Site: brandenburg
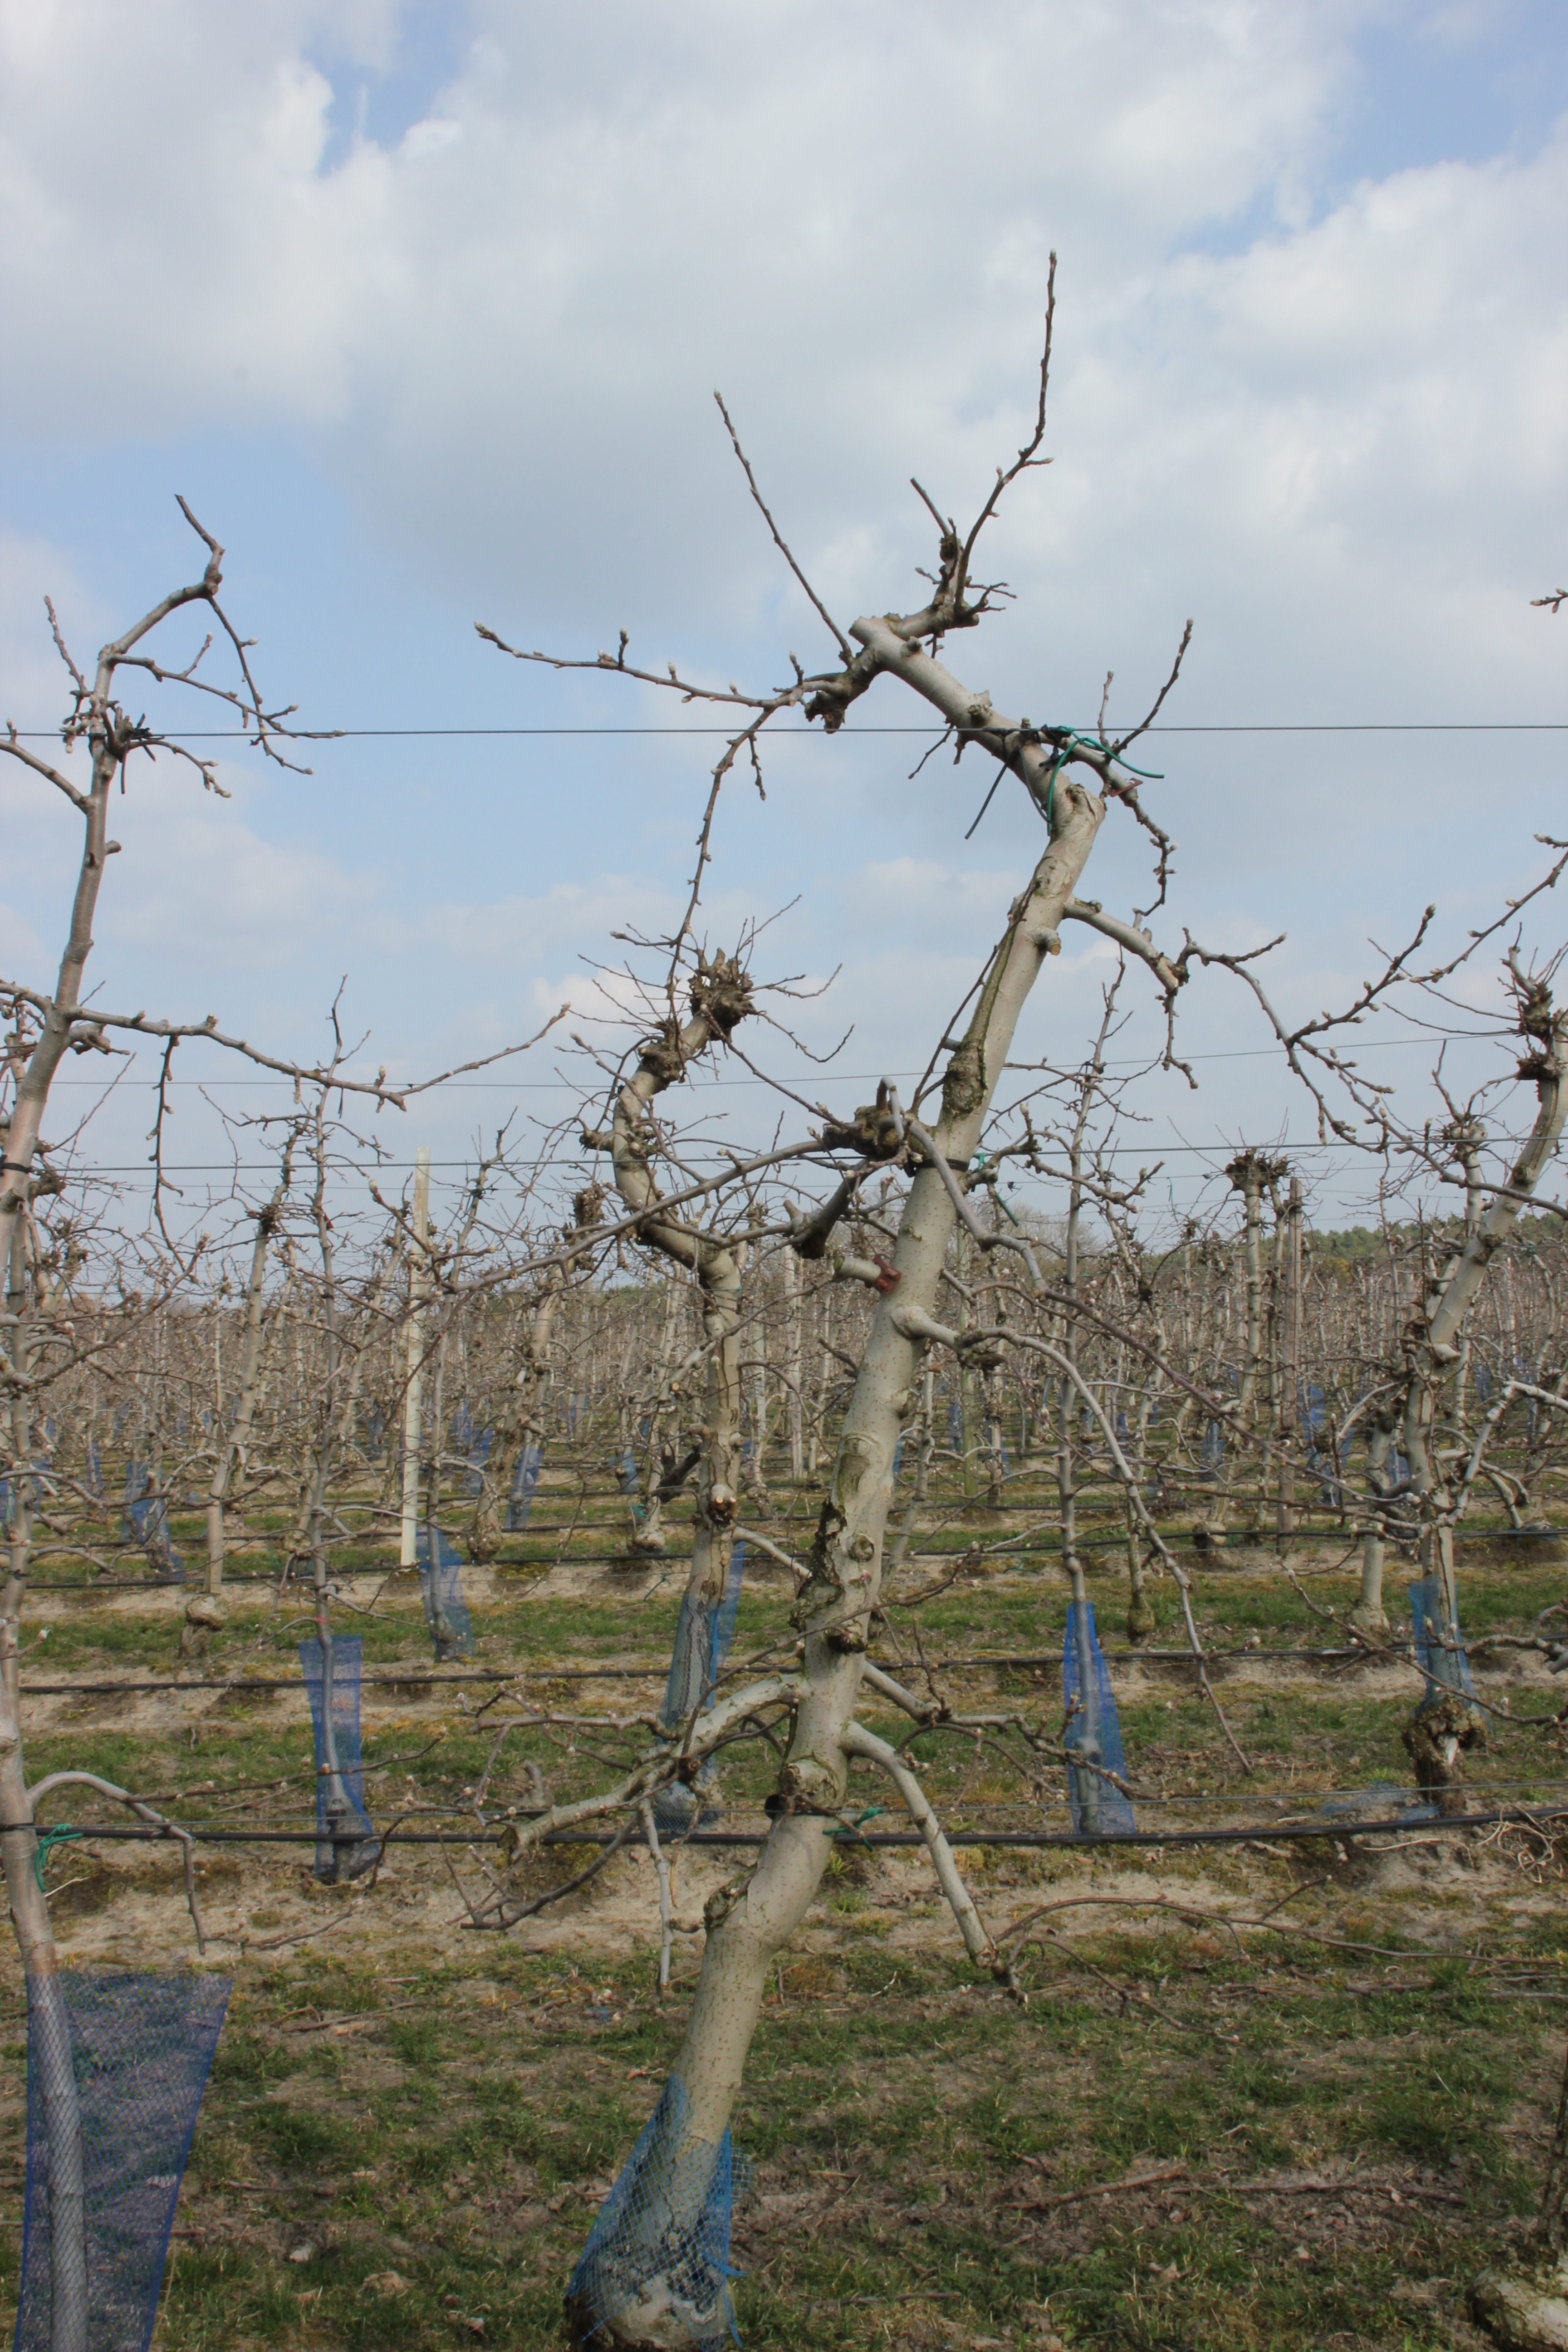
Growth stage (BBCH 03): Bud development